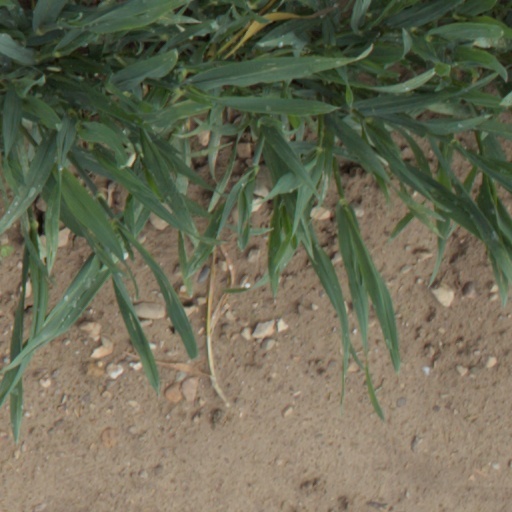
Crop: wheat